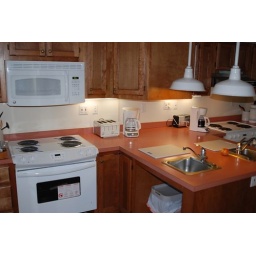
New stove in the hostel kitchen